Murder of Marcia King

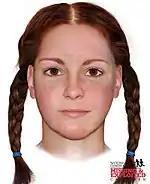
2016 forensic facial reconstruction of Buckskin Girl, created by the National Center for Missing and Exploited Children, which was used heavily in contemporary media coverage.

In April 2016, the National Center for Missing & Exploited Children released two versions of an updated forensic facial reconstruction of the victim and added her case to their website, depicting her with and without her braided pigtails. These images were extensively distributed via online media, although initially, no significant leads developed.